Miguel Cotto vs. Yuri Foreman

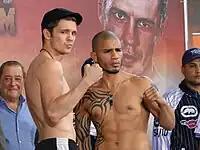
Foreman (left) and Cotto at the official weigh-in on June 4, 2010.

The match showcased the return of boxing to The Bronx. It was the first major bout in the area since September 1976, when Muhammad Ali fought Ken Norton in the original Yankee Stadium.